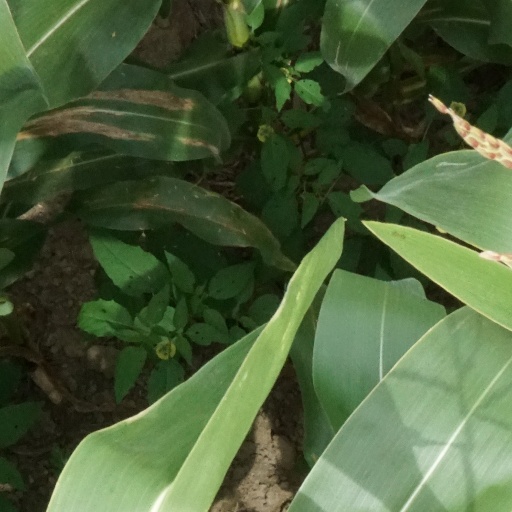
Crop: maize; corn